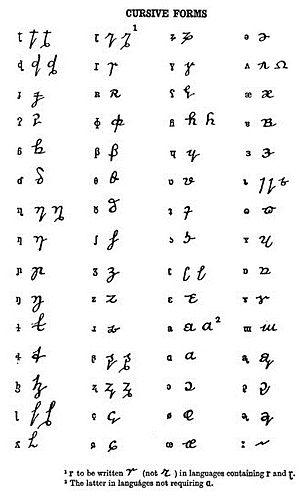
Les lettres et autres symboles de l'alphabet phonétique international ont une forme cursive utilisée dans les manuscrits et pour la prise de notes. On peut occasionnellement les retrouver dans des publications imprimées lorsque l'imprimeur ne possède pas de polices supportant les symboles de l'API et que ces derniers étaient donc écrits à la main. Cependant, cette écriture cursive est aujourd'hui devenue plutôt rare ; l'API cursif n'est plus enseigné ni même inclus dans le manuel de l'API.